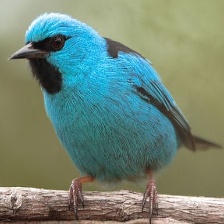
Species: BLUE DACNIS
Scientific name: DACNIS CAYANA